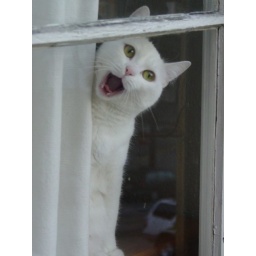
my neighbor's cat in the window